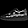
Label: Sneaker